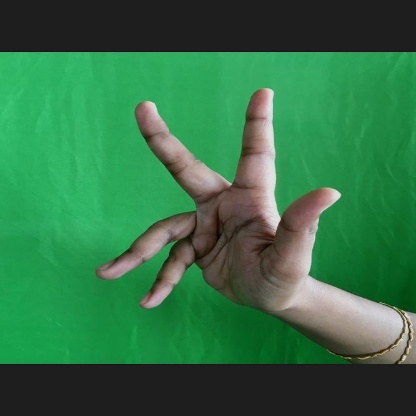
Mudra: Alapadmam